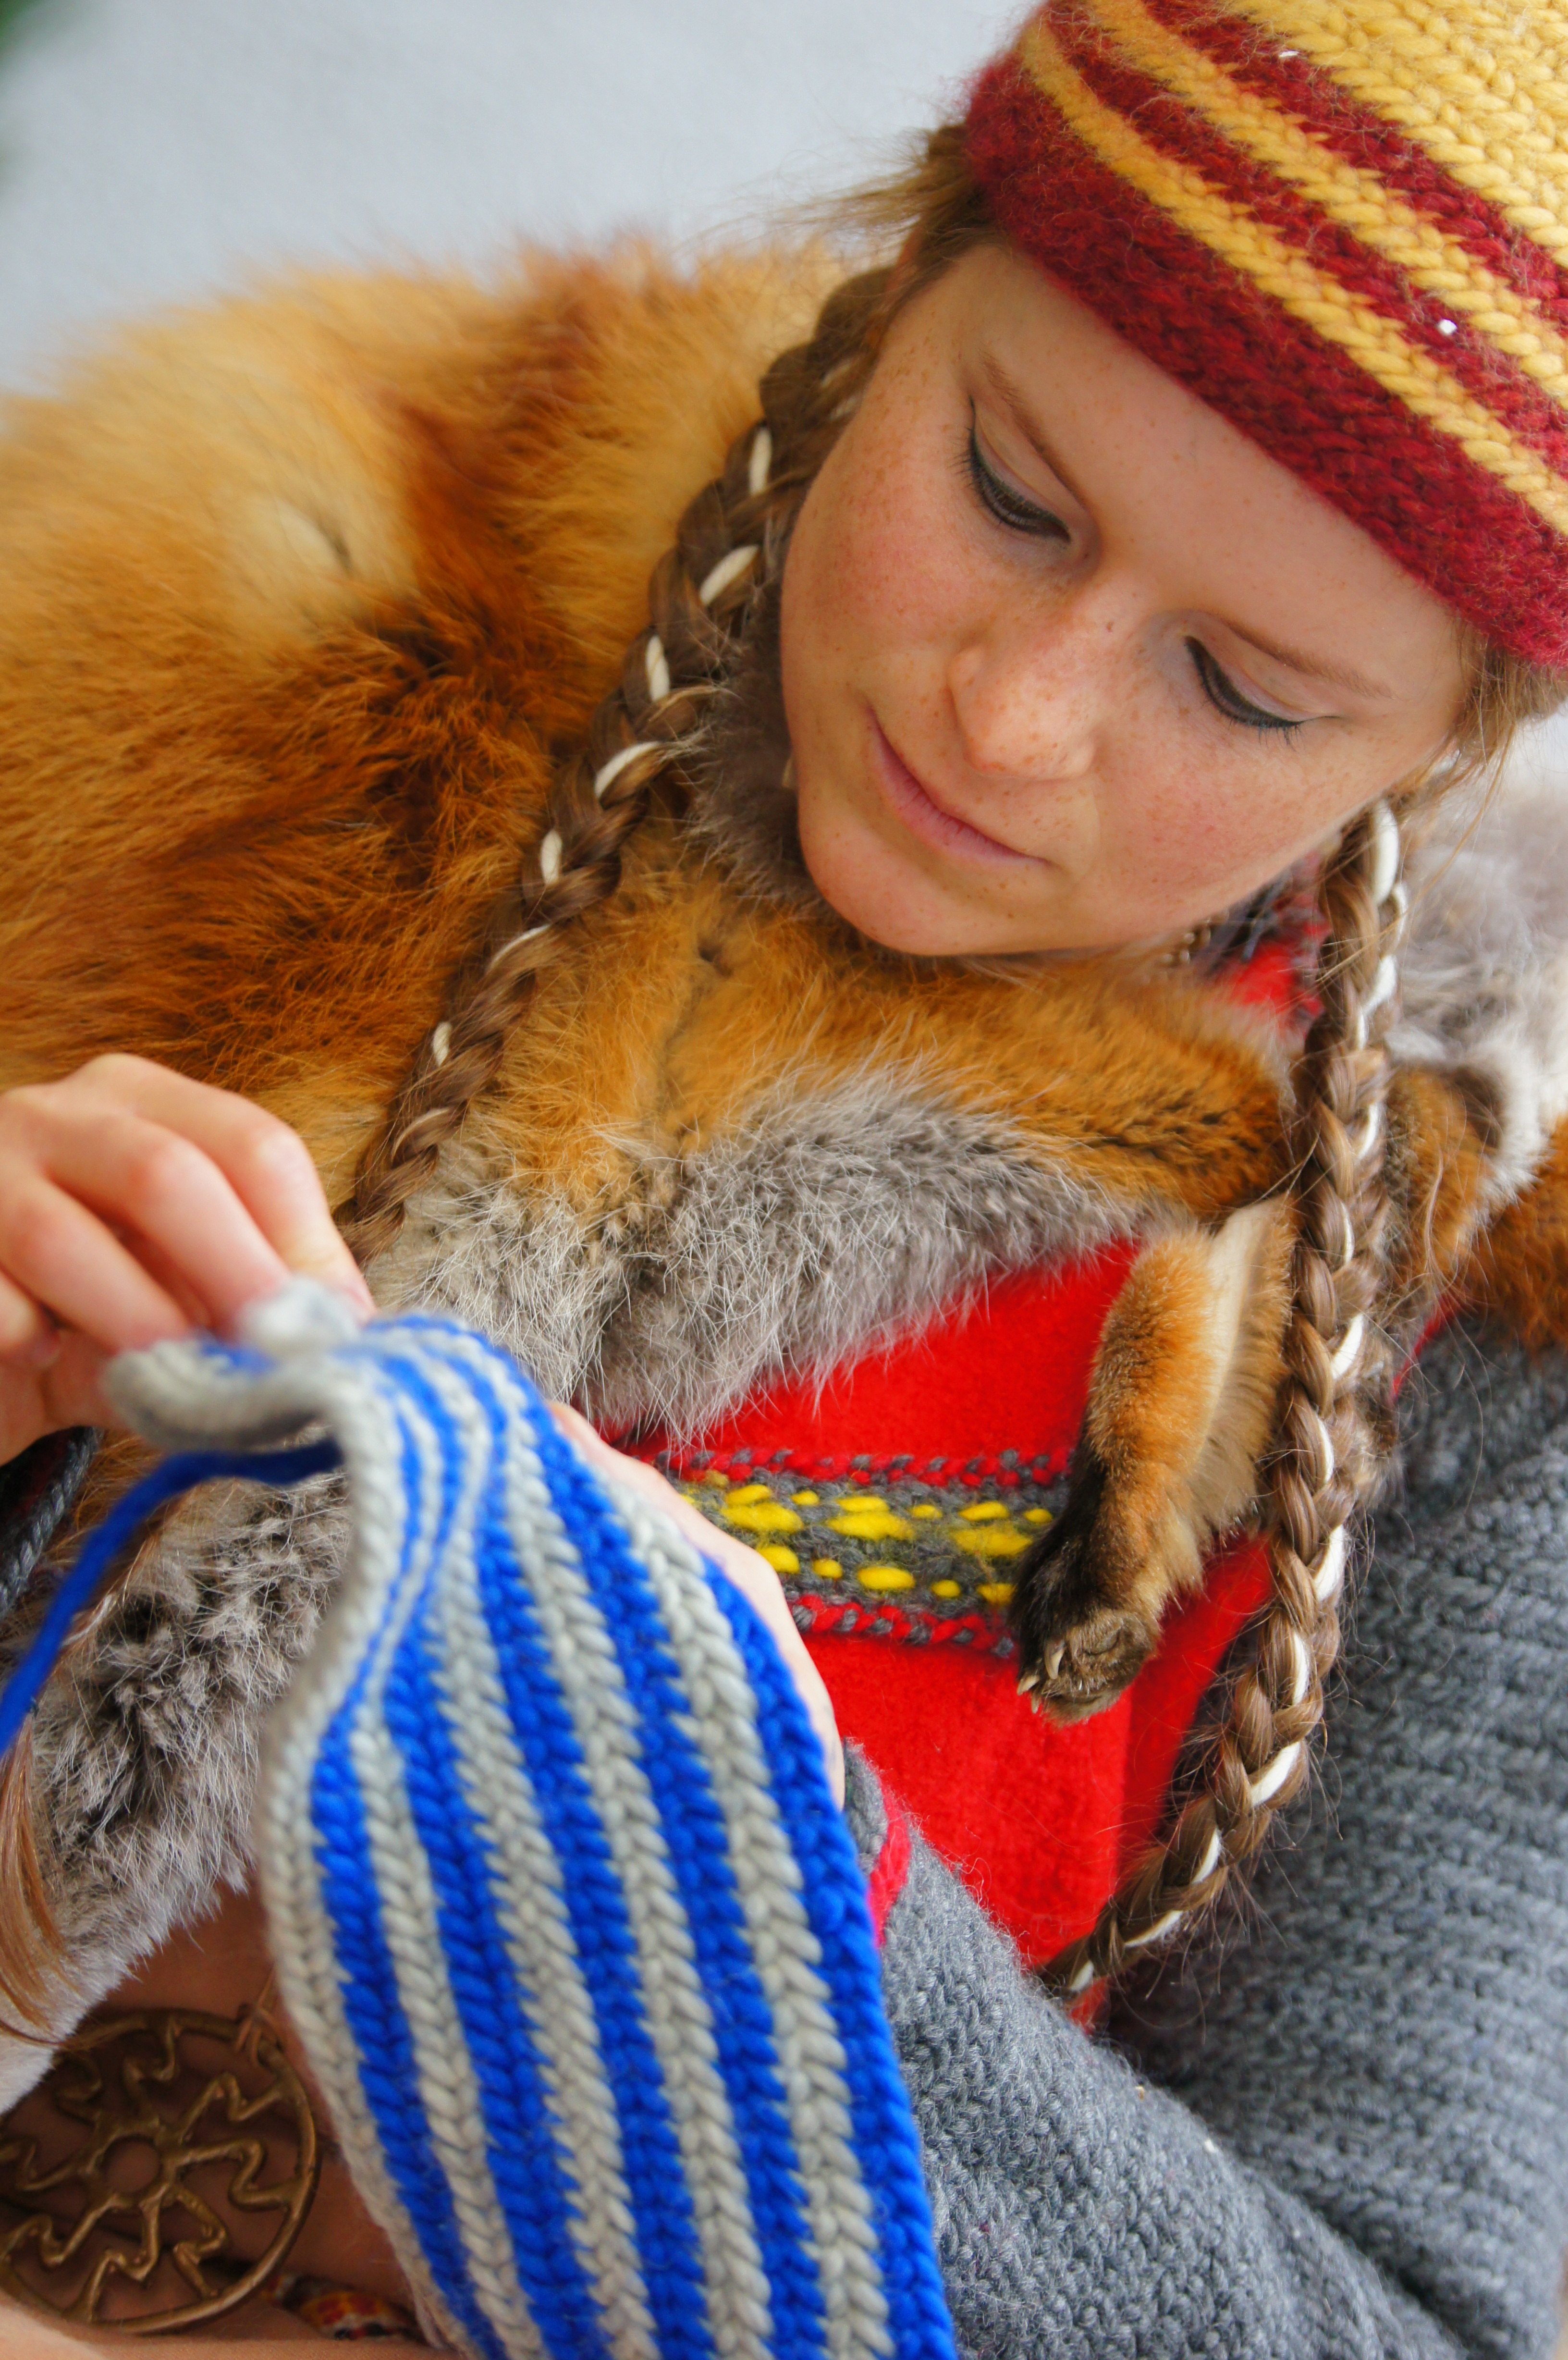
work, cold, light, woman, hair, summer, love, fur, red, holiday, ancient, italy, fox, clothing, link, colorful, christmas, mom, mouth, hook, fabric, sewing, knitting, textile, family, nose, eyes, colors, dress, lovely, cap, hot, seasonal, loving, skin, lips, closed, paintings, tradition, clothes, true, gorgeous, wonderful, trick, false, bella, hemp, freckles, sensual, south tyrol, housewife, rossi, pretend, souped up, lana, sudtirol, braids, veracious